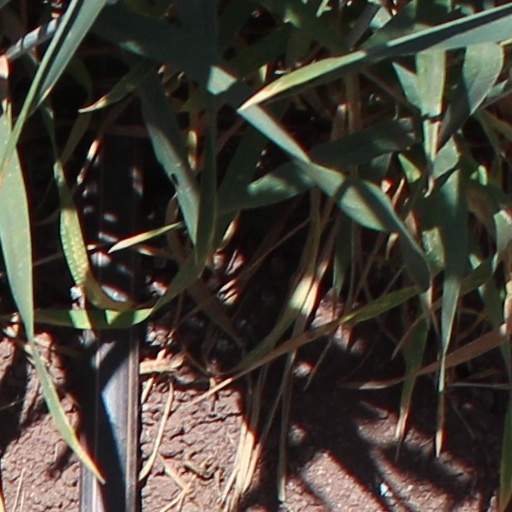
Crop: wheat